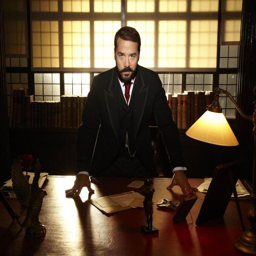
it all starts and stops with man : as organisation founder